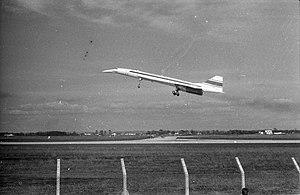
Pistes de Blagnac (piste Concorde). 2 mars 1969. Vue d'ensemble de côté Concorde au décollage. Cliché pris lors du 1er vol d'essai du Concorde.